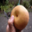
Label: pear